List of mayors of Subiaco

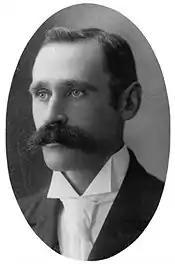
Henry Daglish was the Mayor of Subiaco, Premier of Western Australia, and the member for Subiaco

The City of Subiaco is a local government area in Perth, Western Australia. It was established on 10 April 1896 as the Subiaco Road Board, with a chairman elected by the board members as its leader. The first chairman was Charles Hutt, who was the secretary of the Subiaco Progress Association. By the end of 1896, the population of the Subiaco Road District was above 2000, allowing the Road Board to apply to become a municipality. The government granted the request, and so the Municipality of Subiaco was gazetted on 26 March 1897. The first mayor of the Municipality of Subiaco was Henry Doyle. By 1952, the Municipality of Subiaco had reached a high enough population that it was eligible to become a city. Thus, on 8 February 1952, the City of Subiaco was gazetted.